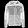
Label: Coat